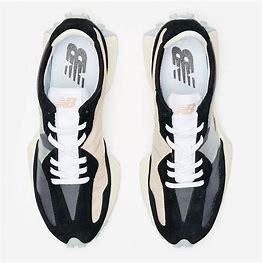
Brand: New
Model: Balance 327